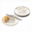
Label: plate